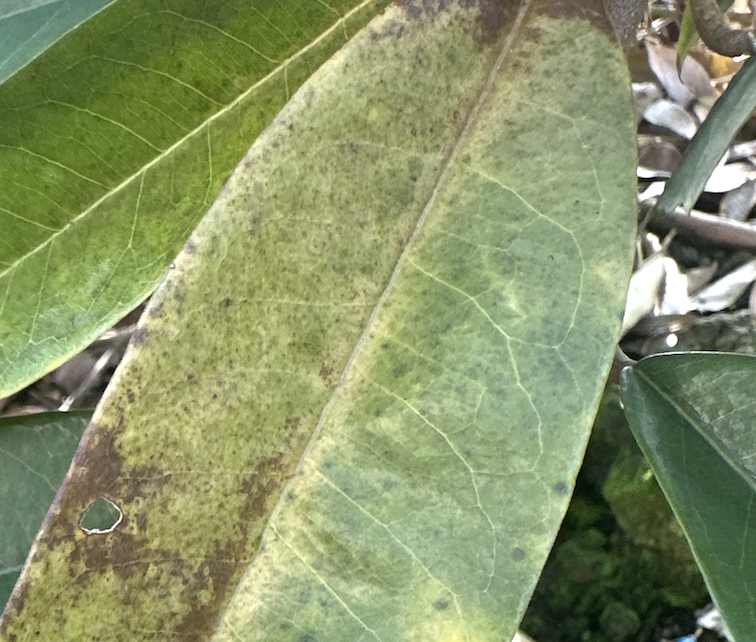
Label: sooty_mold